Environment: real
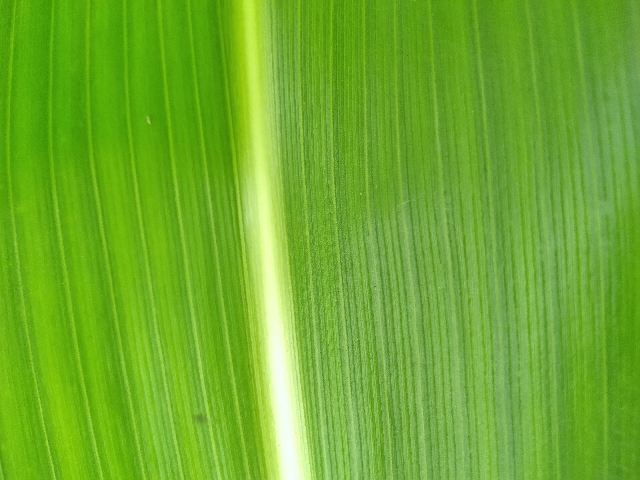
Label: healthy